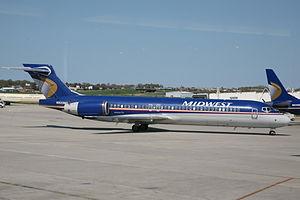
Midwest Airlines est une compagnie aérienne américaine qui comprend également Midwest Connect, basée à Milwaukee dans le Wisconsin.